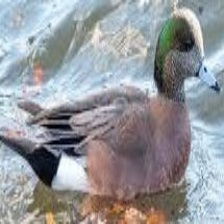
Species: AMERICAN WIGEON
Scientific name: MARECA AMERICANA
ImageNet parent category: drake